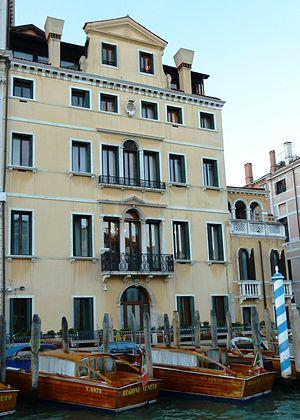
Pal caotorta angaran gran canal